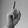
ASL letter: D